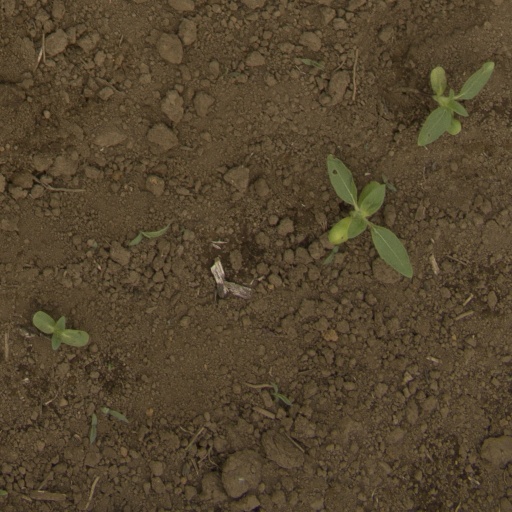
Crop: Jerusalem artichoke